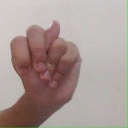
अक्षर: न